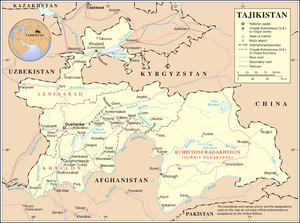
Le Tadjikistan, en forme longue la république du Tadjikistan ou la république de Tadjikistan, est un pays montagneux d'Asie centrale, sans accès à la mer. Sa capitale est Douchanbé. Il est limitrophe du Kirghizistan au nord-nord-est, de la Chine à l'est, de l'Afghanistan au sud-sud-ouest et de l'Ouzbékistan à l'ouest. C'est le seul État issu de l'ancienne Asie centrale soviétique où la langue dominante n'est pas une langue turque mais iranienne, le tadjik. Les Tadjiks, qui forment le groupe ethnique majoritaire, appartiennent à la famille des peuples iraniens.
La frontière entre l'Afghanistan et le Tadjikistan est la frontière séparant l'Afghanistan et le Tadjikistan.